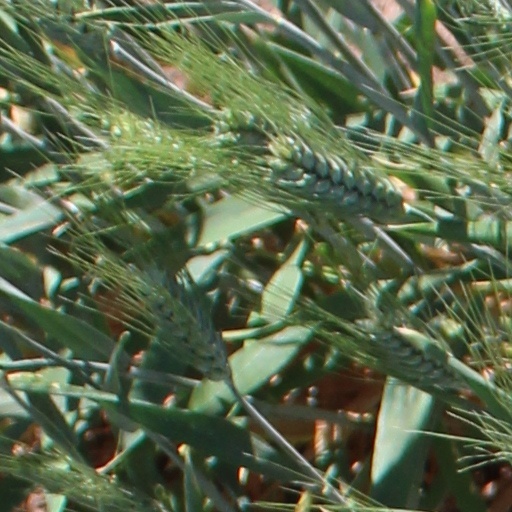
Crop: wheat